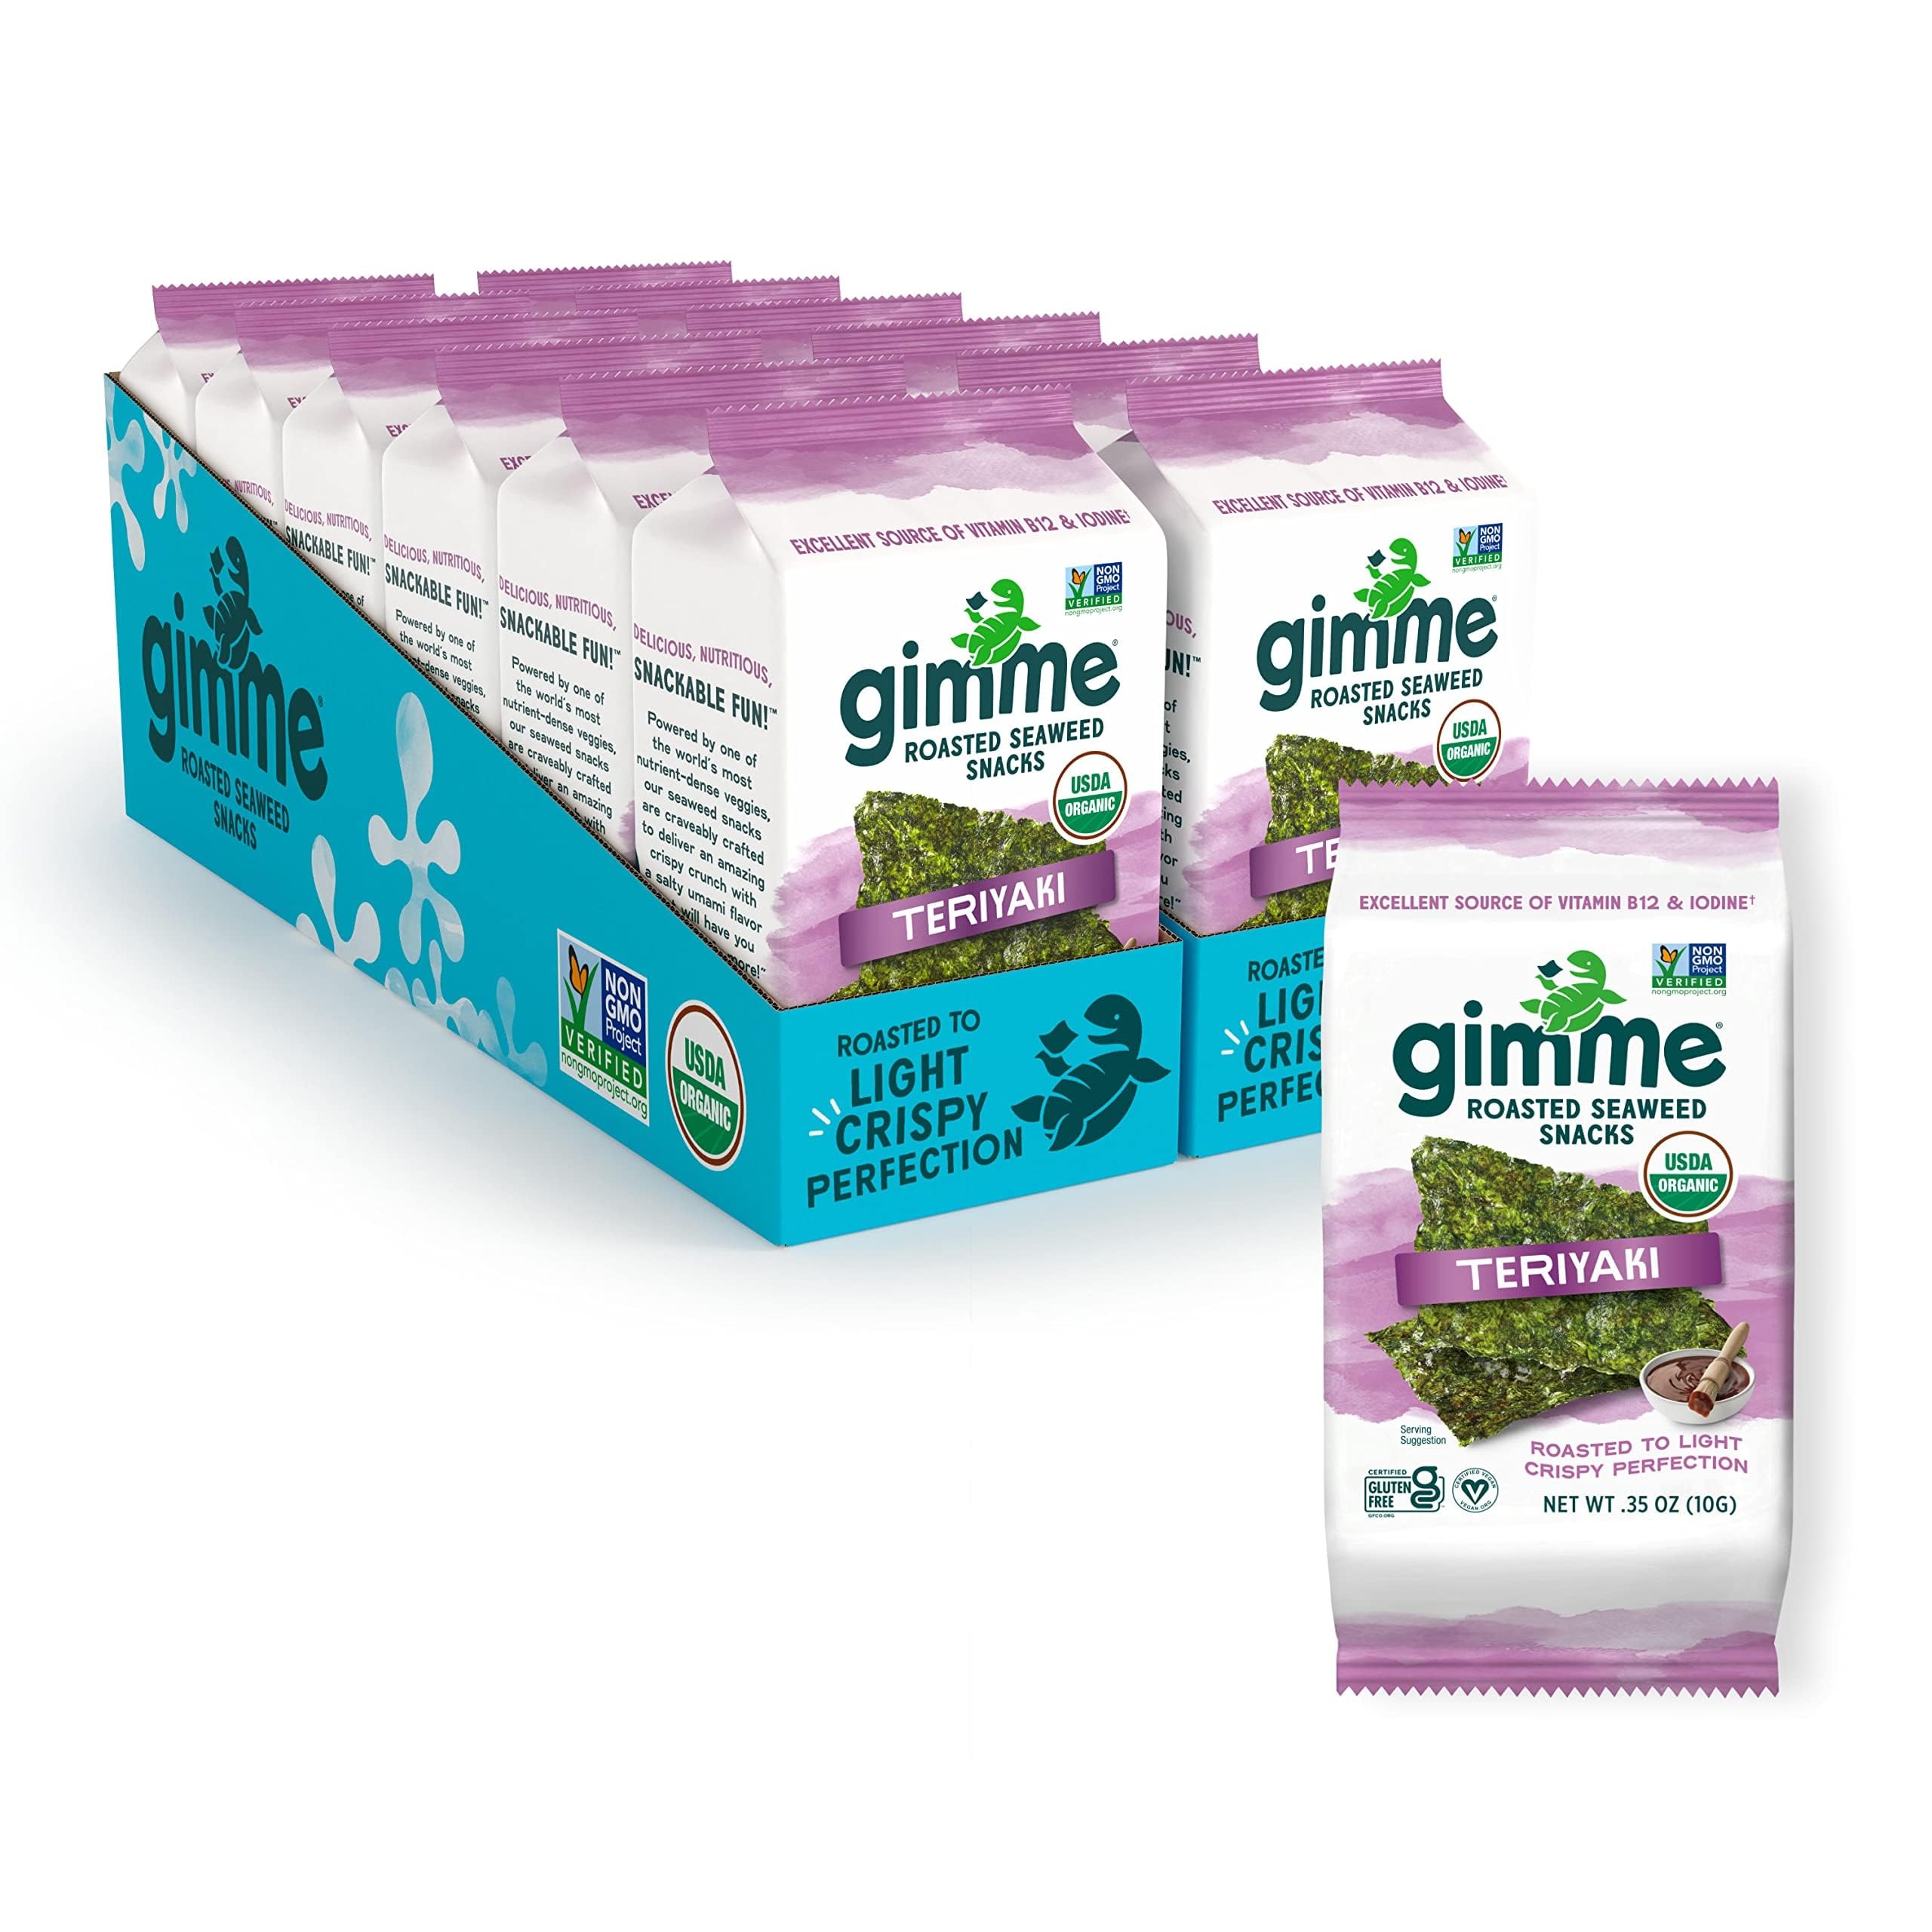
Item Name: Gimme Seaweed Organic Premium Roasted Seaweed Snacks, Teriyaki, 12 Count Sharing Size, Keto, Vegan, Gluten-Free, Great Source of Omega3s and Iodine, Healthy On-The-Go Snack for Kids and Adults
Bullet Point 1: HEALTHY SNACKs compatible with Keto, Vegan, Vegetarian, Gluten Free and Low Carb diets, gimMe’s Organic Roasted Seaweed is a SUPERFOOD that is enjoyed by Kids and Adults alike
Bullet Point 2: EAT ON THE GO by dropping in a single pack of gimMe Organic Roasted Seaweed in your bag or child’s lunchbox for a quick and easy snack; only 50 calories per sharing sized pack
Bullet Point 3: #1 BEST SELLING Organic Seaweed Brand (Source: SPINS Topline Total (US - March 2020)
Bullet Point 4: Our original seaweed snack is made from premium organic seaweed, roasted to crispy perfection, and seasoned with one of six savory flavors; Sea Salt, Extra Virgin Olive Oil, Teriyaki, Toasted Sesame, Wasabi, and new Sea Salt & Avocado Oil - Try all Six!
Bullet Point 5: Sustainably cultivated and harvested from South Korea, seaweed is one of the most nutrient dense foods in the world and is naturally loaded with protein, fiber, vitamins and minerals; our seaweed has no artificial flavors or preservatives and is non-GMO, Contains 12 – 0.35oz (10g) Packs
Value: 12.0
Unit: Count

Price: 14.88